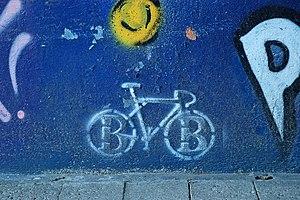
Belgique - Brabant wallon - Ottignies-Louvain-la-Neuve
Le lac de Louvain-la-Neuve est un lac artificiel situé à Louvain-la-Neuve, section de la ville belge d'Ottignies-Louvain-la-Neuve, en Brabant wallon.